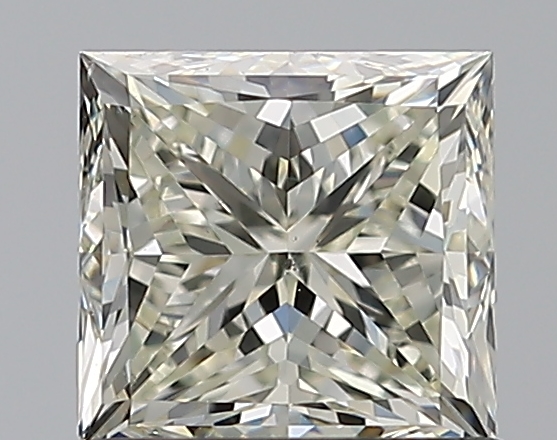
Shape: princess
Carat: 1.01
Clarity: VS2
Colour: L
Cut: GD
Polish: EX
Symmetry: VG
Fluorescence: F
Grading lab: GIA
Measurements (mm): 5.31 x 5.09 x 4.01